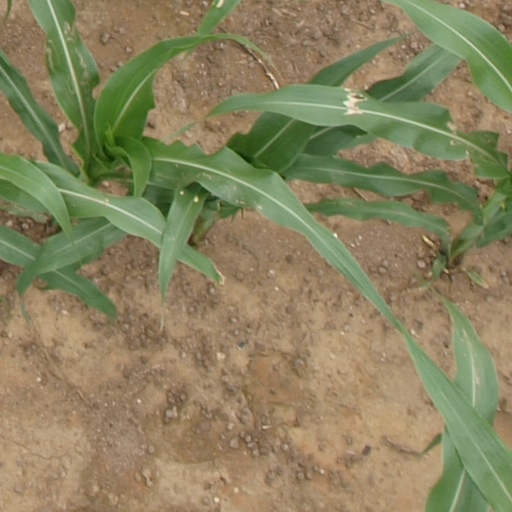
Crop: maize; corn